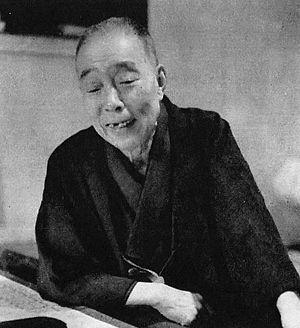
Kiyokata Kaburagi est un peintre japonais des XIXᵉ – XXᵉ siècles, né le 31 août 1878, et décédé le 2 mars 1972.